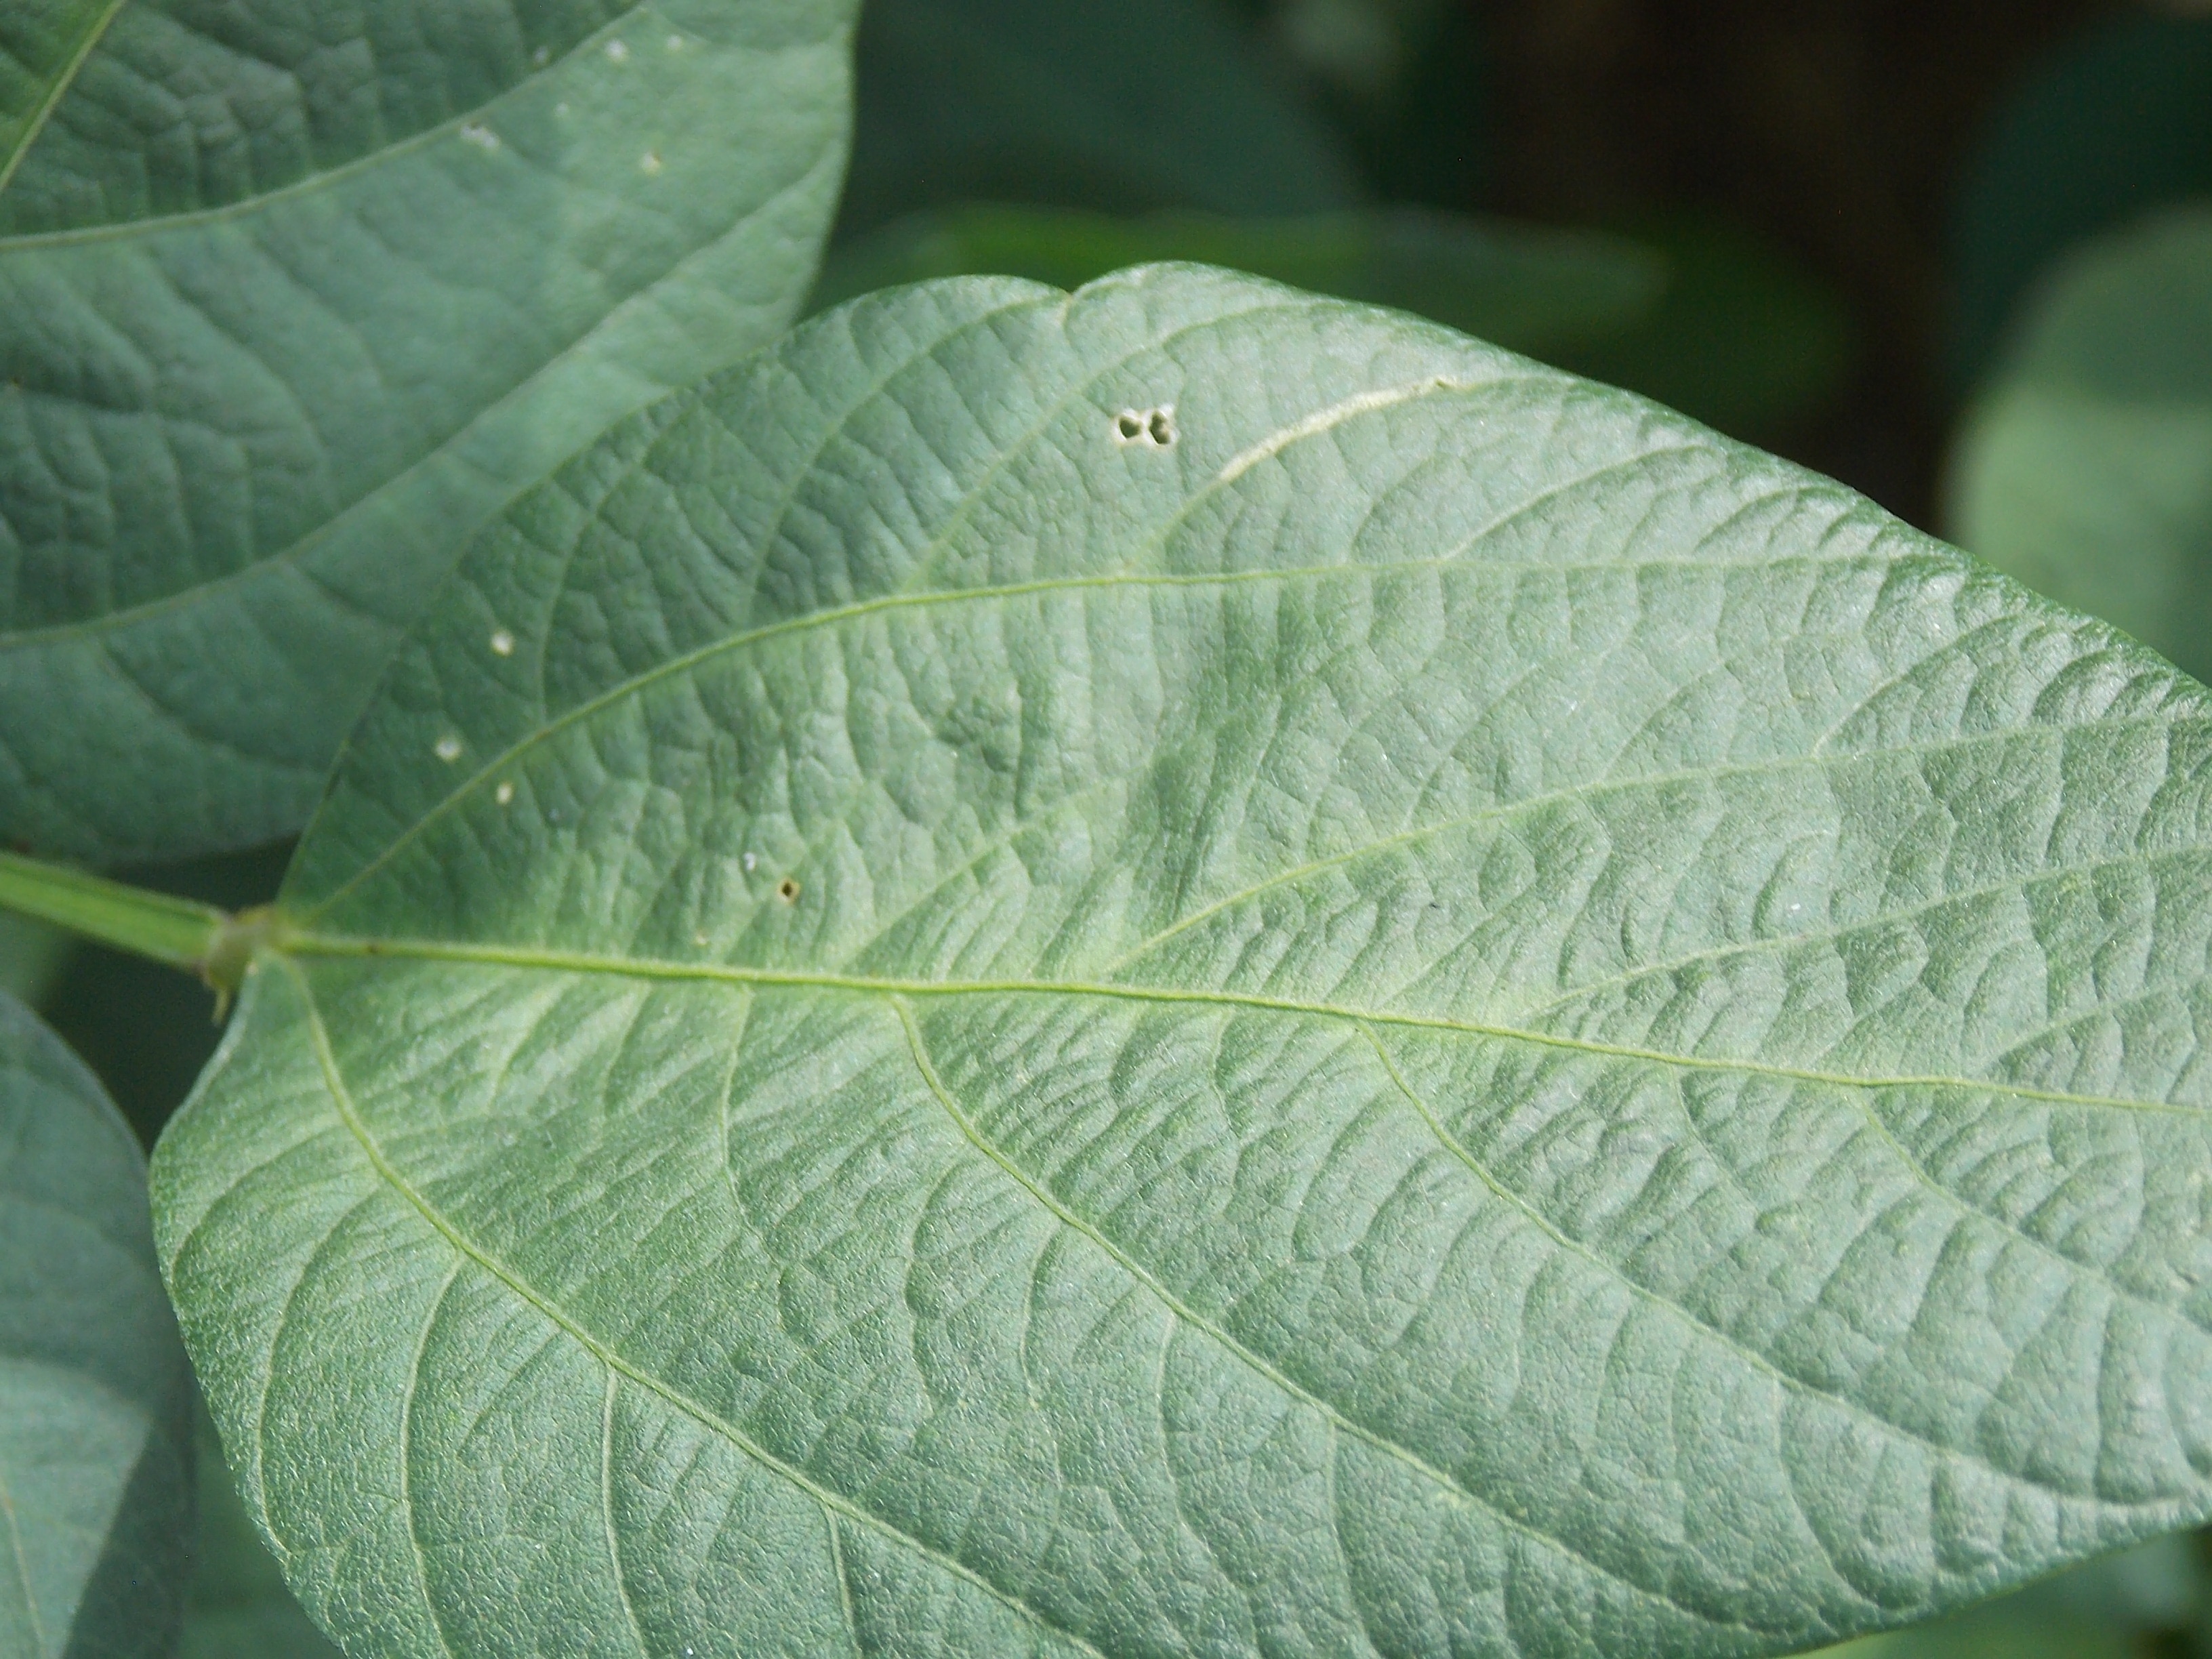
Label: Healthy